Tower of the Firstborn

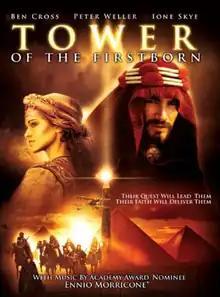

Tower of the Firstborn is a 2000 Italian-French adventure television film directed by Alberto Negrin and starring Ben Cross, Peter Weller, Bernard-Pierre Donnadieu, Marco Bonini, Ione Skye and Heino Ferch. It was based on the novel "La torre della solitudine" by Valerio Massimo Manfredi.